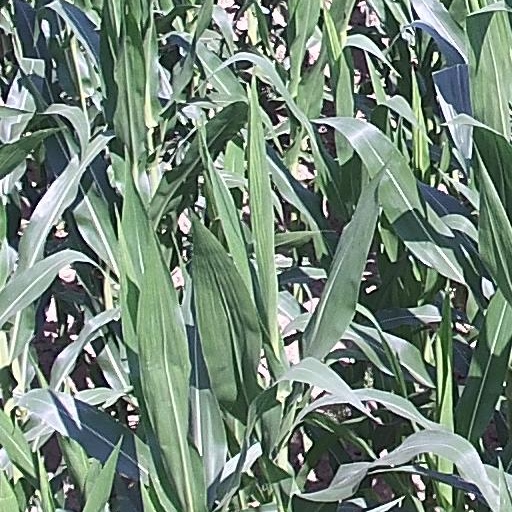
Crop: maize; corn